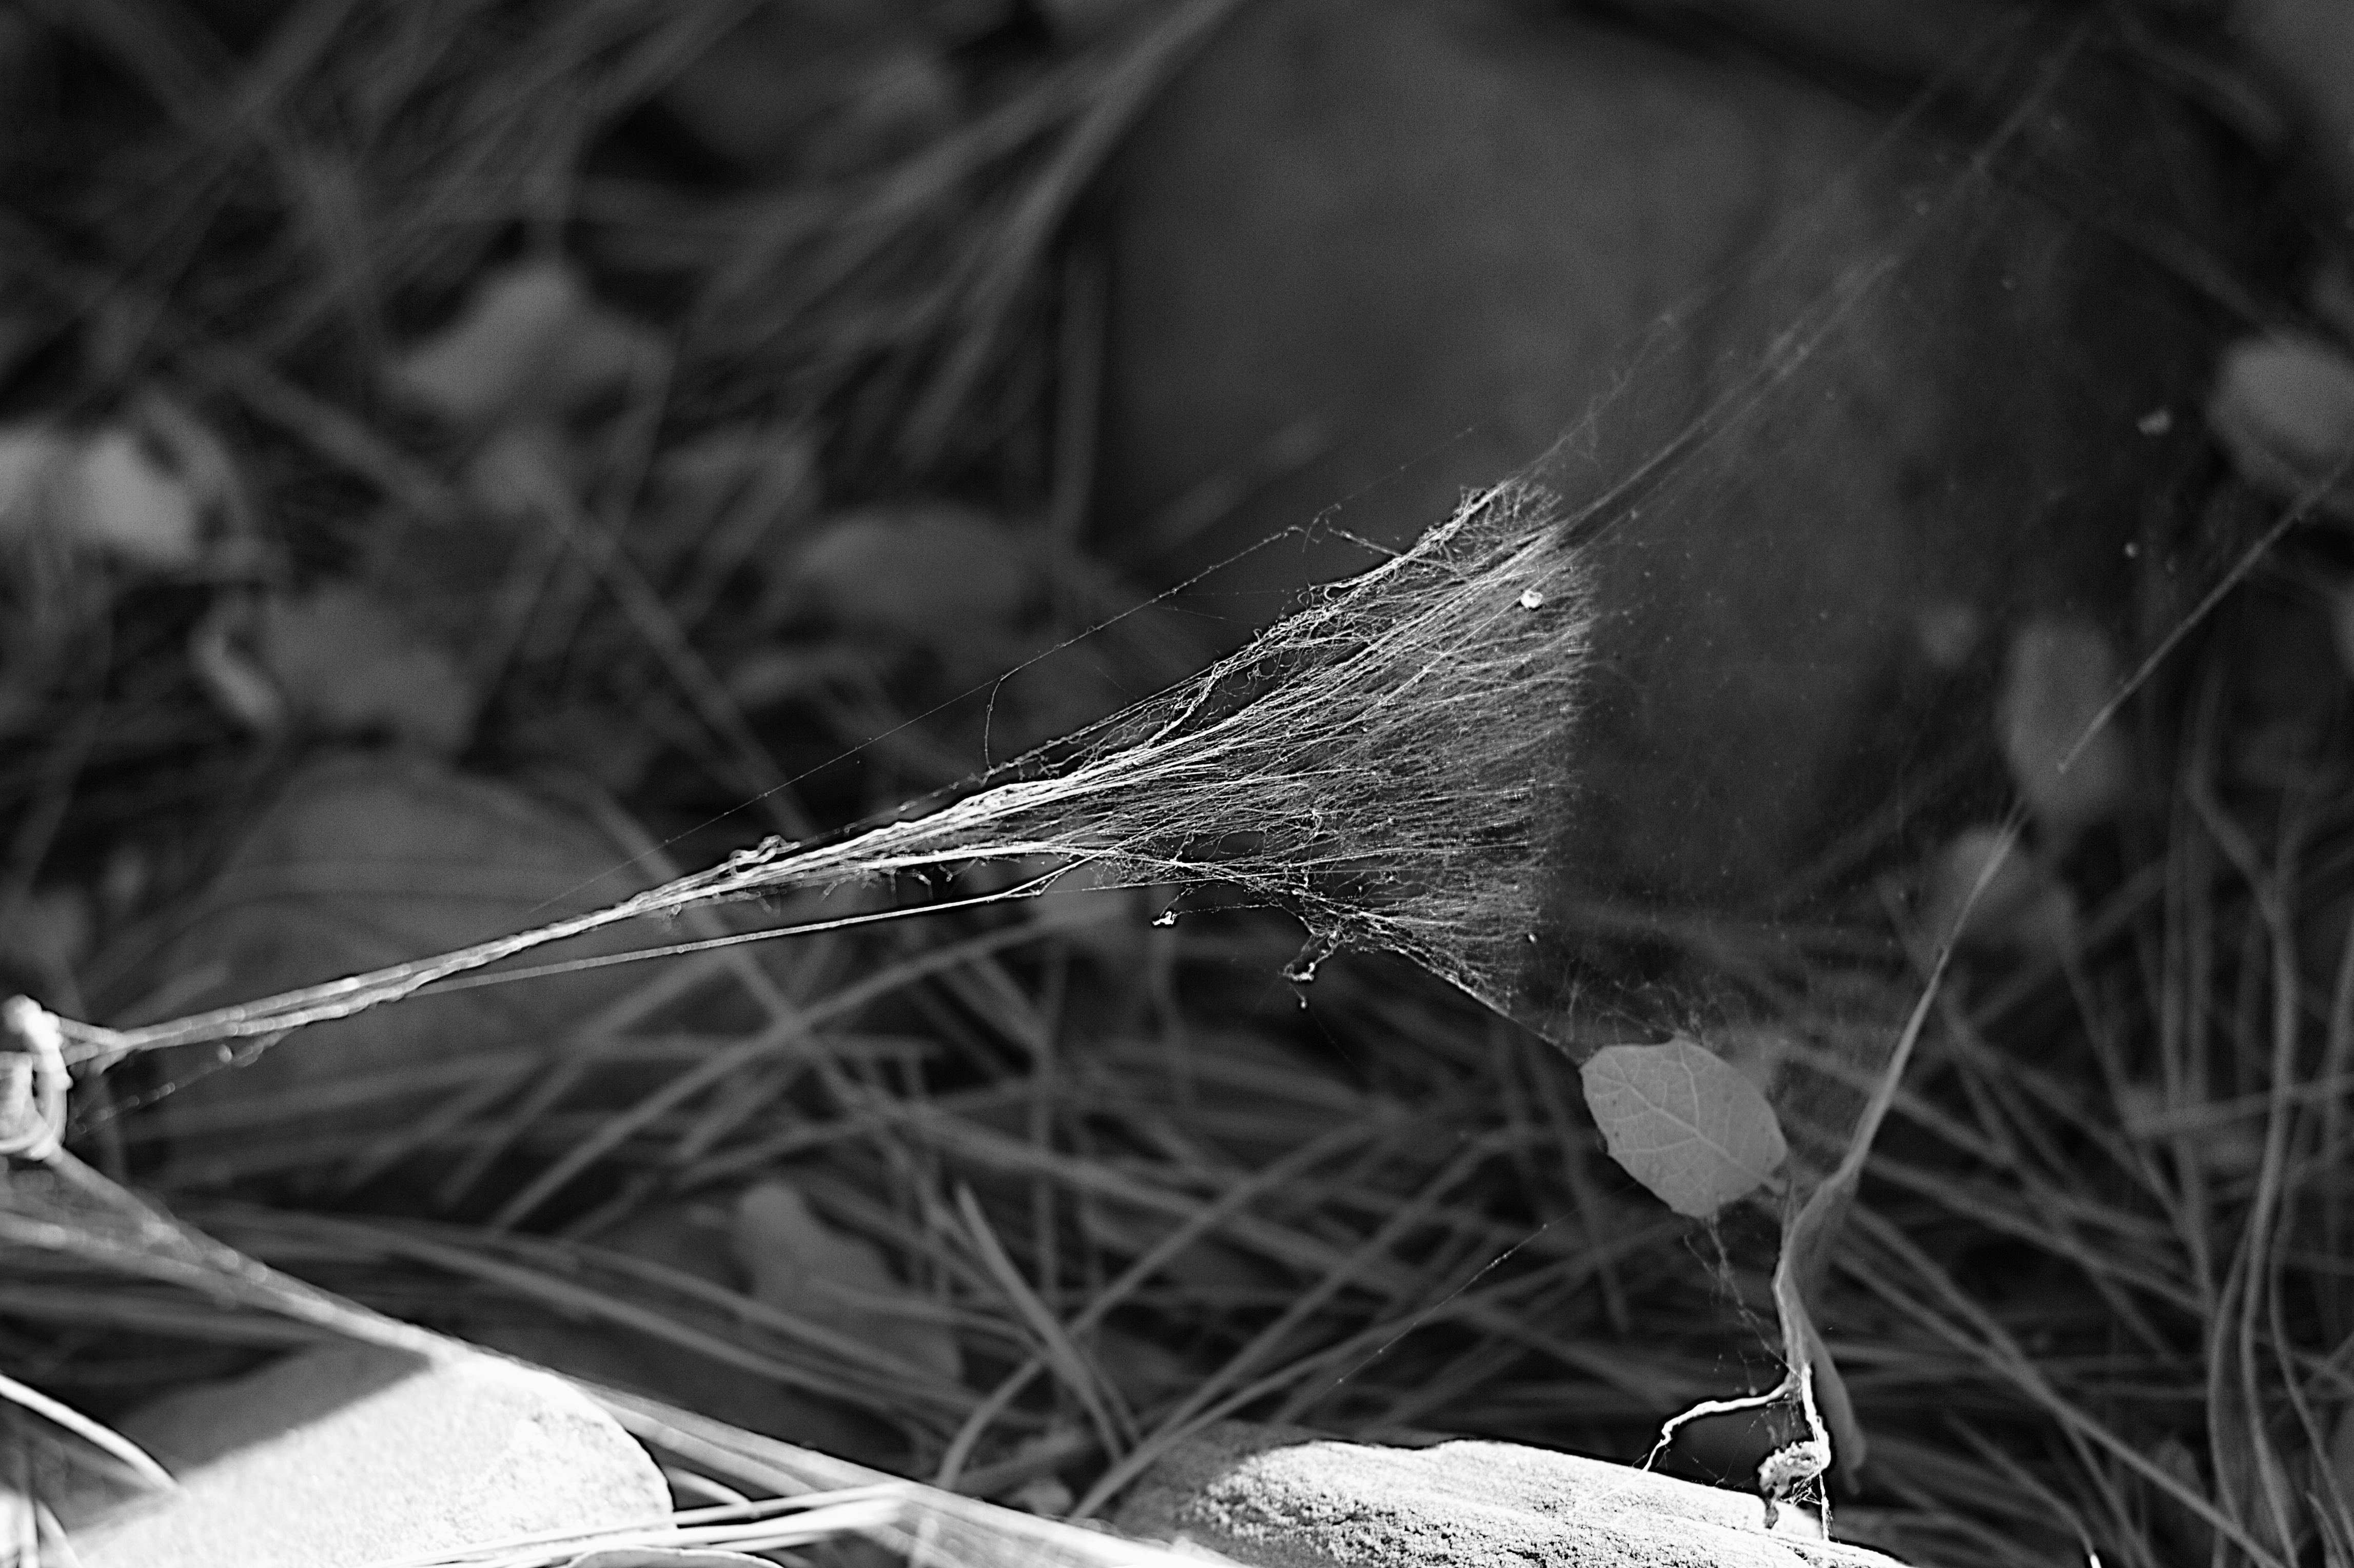
water, nature, grass, branch, black and white, white, photography, leaf, frost, web, black, monochrome, strawberry, invertebrate, arizona, close up, bw, 2014365, macro photography, monochrome photography, grass family